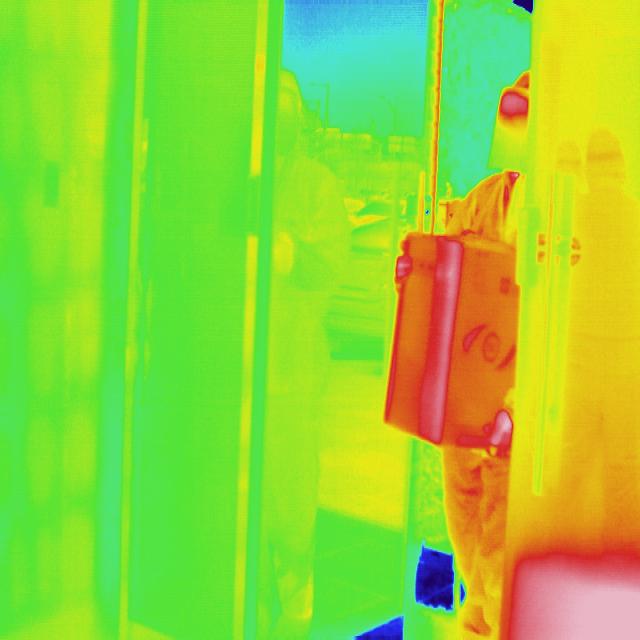
Detected objects:
label: person